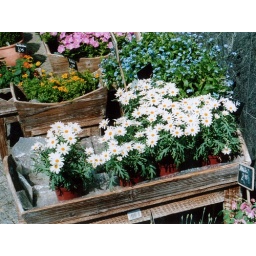
flowers for sale in white